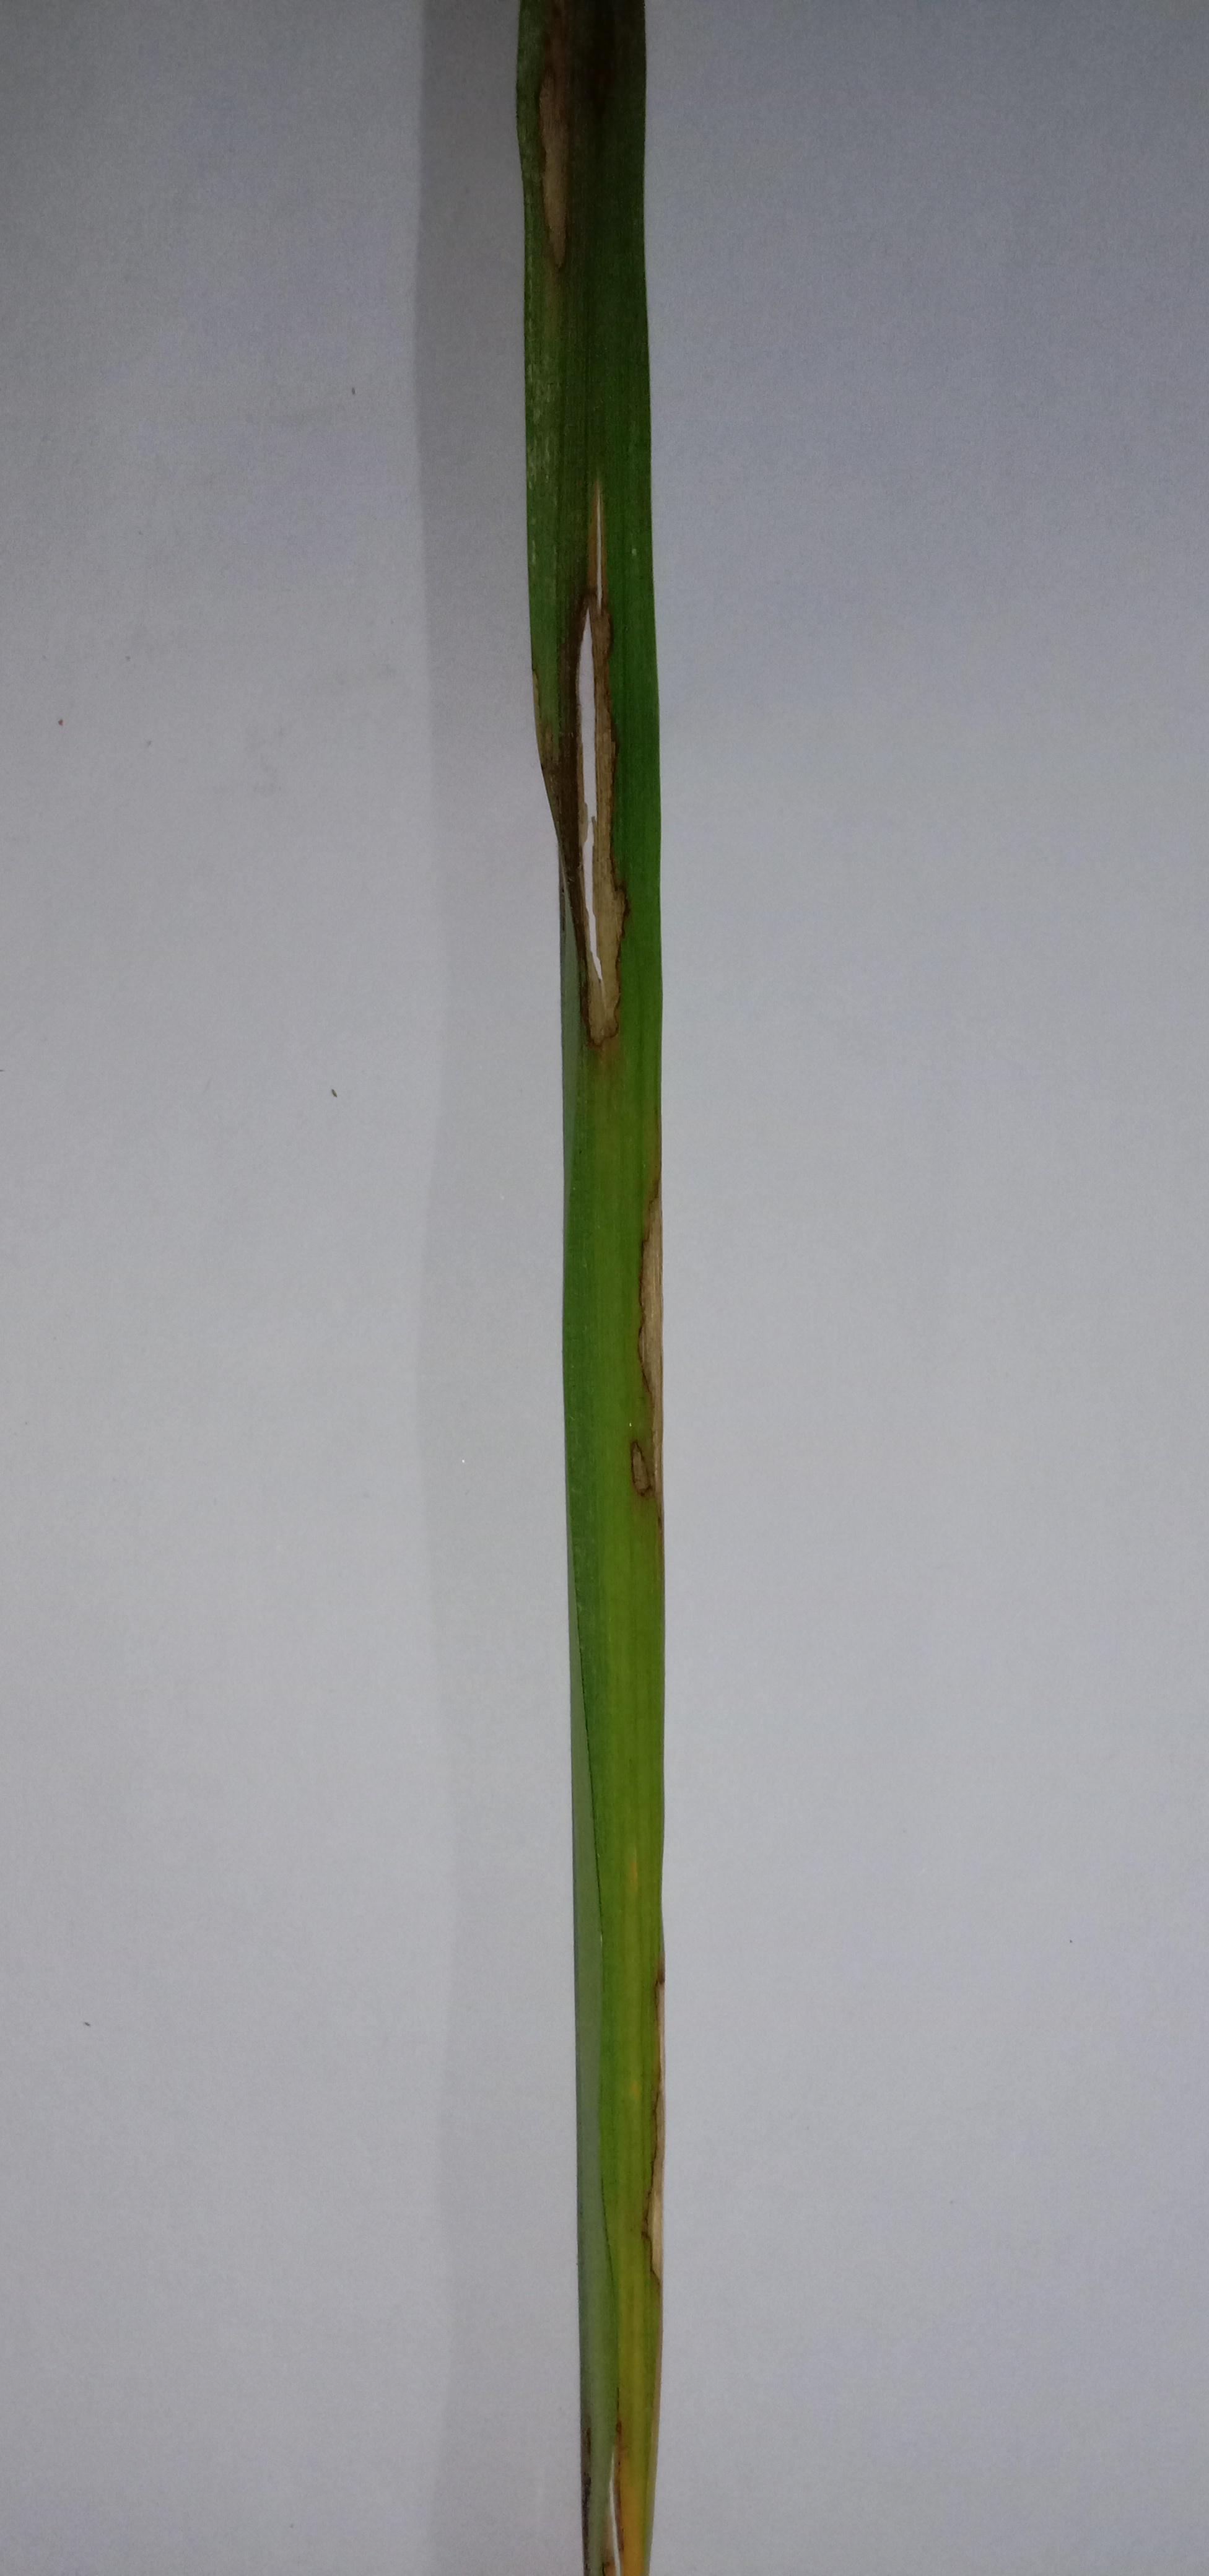
Label: Rice___Brown_Spot